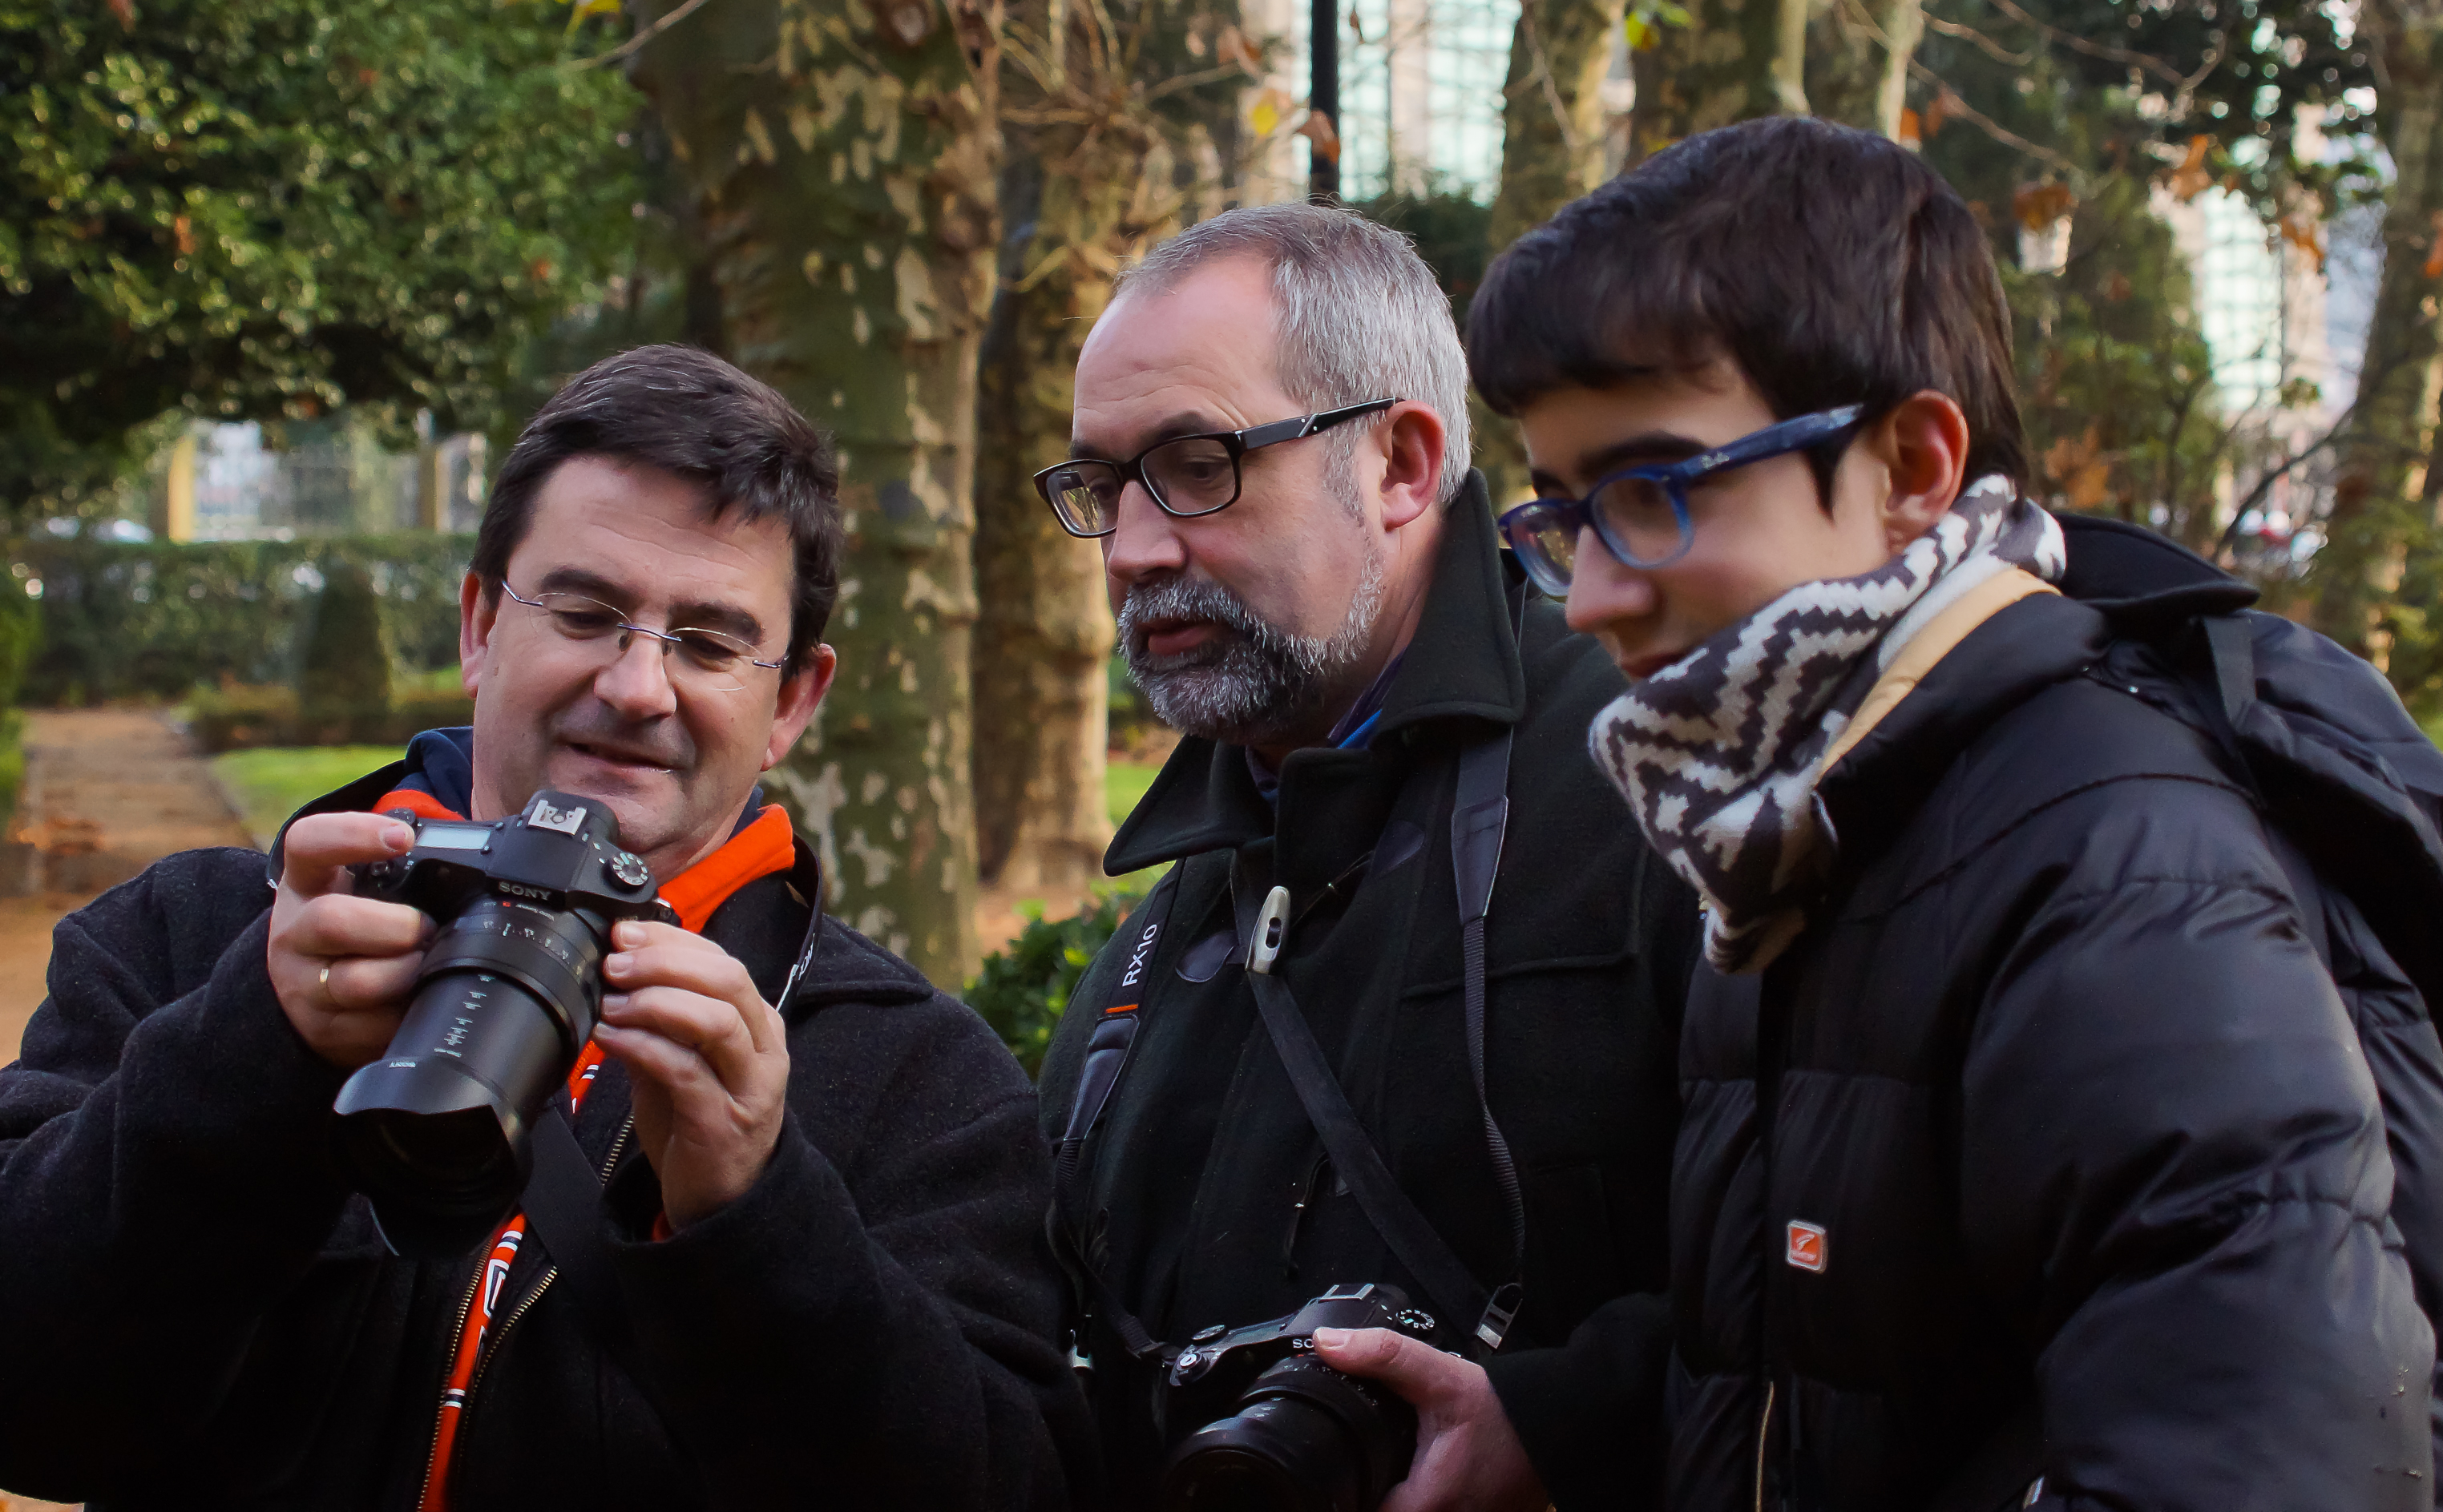
person, people, street, crowd, photo, calle, gente, demonstration, photographers, a77, g, ggl1, gaby1, xovesphoto, sonya77, sigma50500mm, 50500, xelodegalicia, fotografos, gabrielcoru a, social group